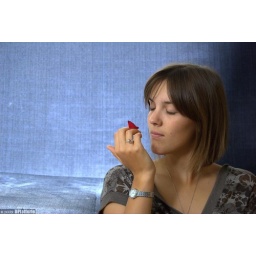
Having fun with the lighting... Strobist info: SB-600 screened by A4 white paper on the left.